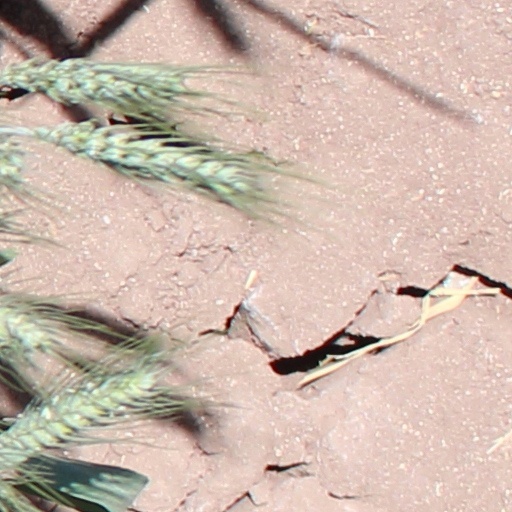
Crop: wheat